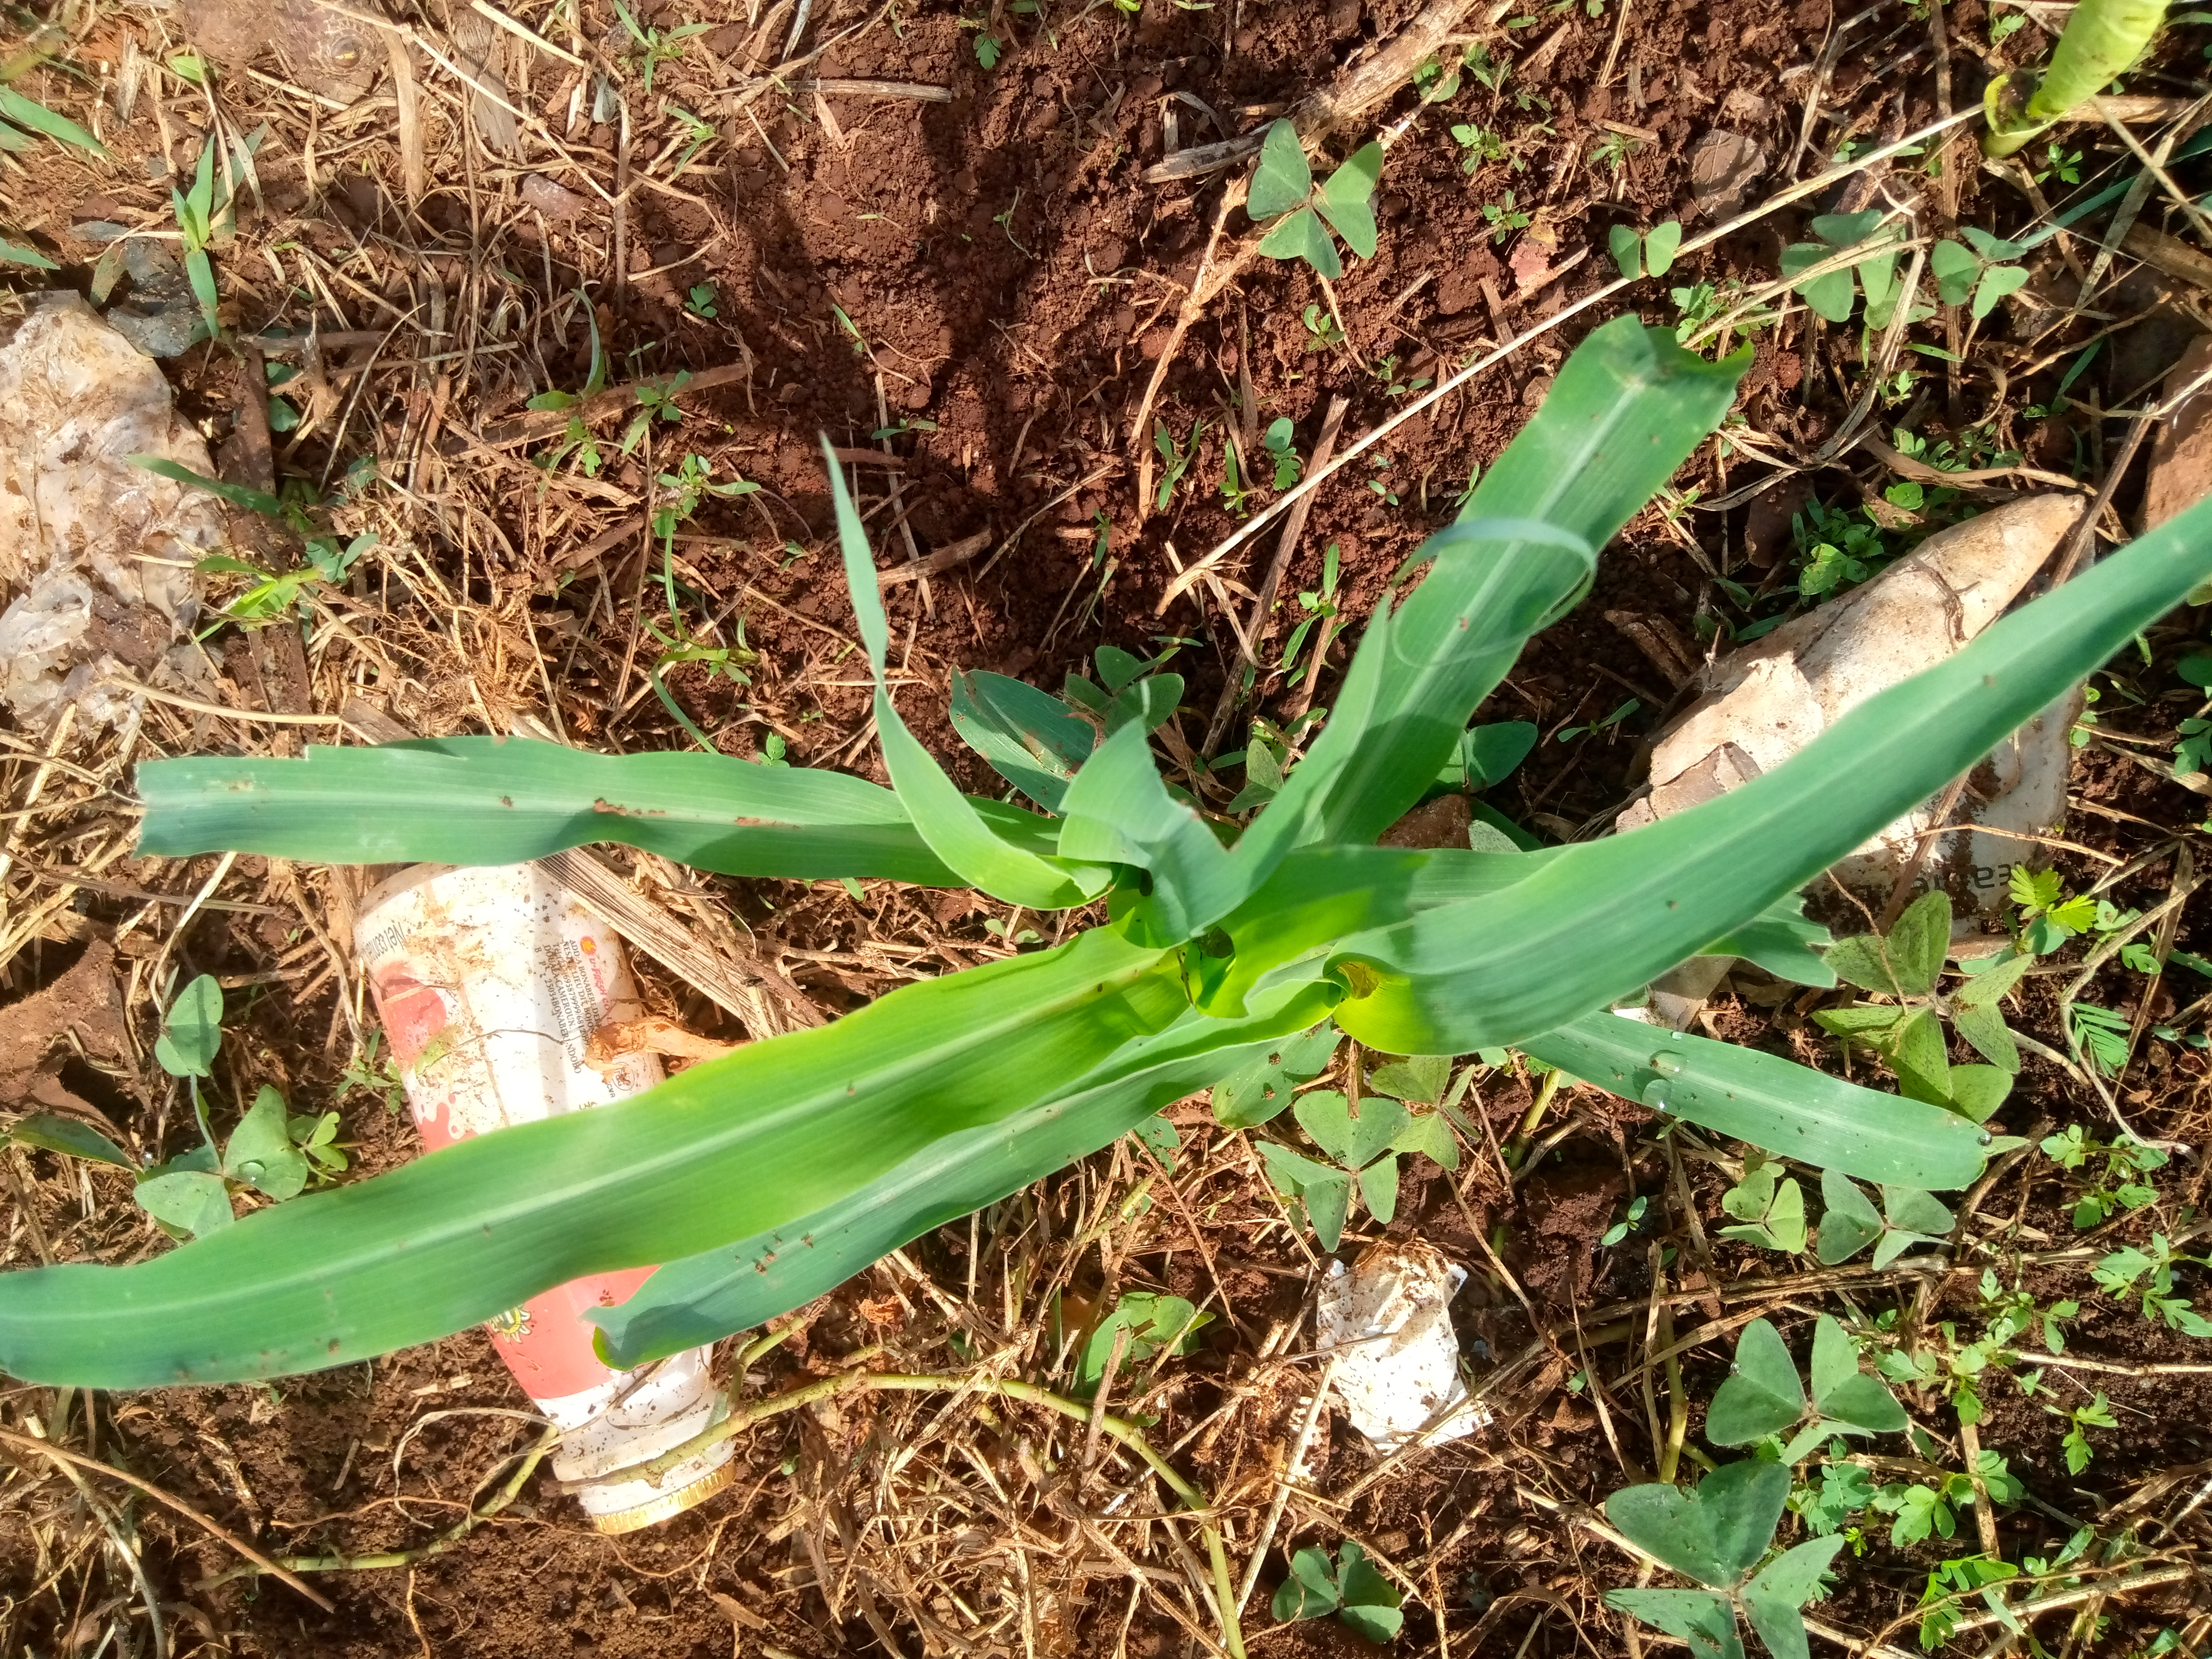
Label: healthy